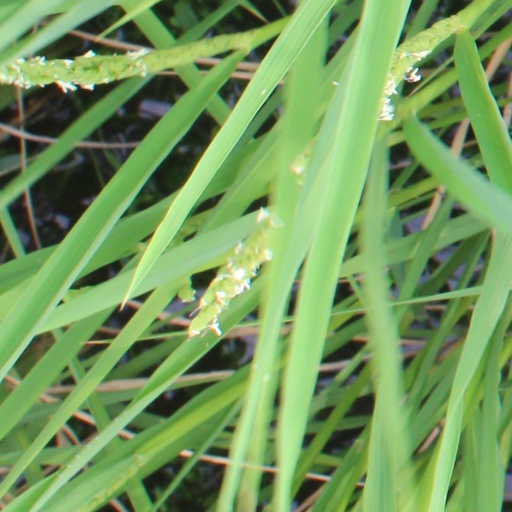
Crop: rice